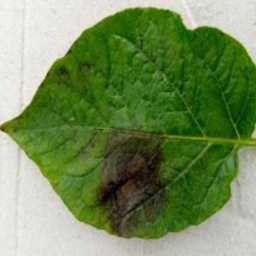
Etiqueta: Late Blight